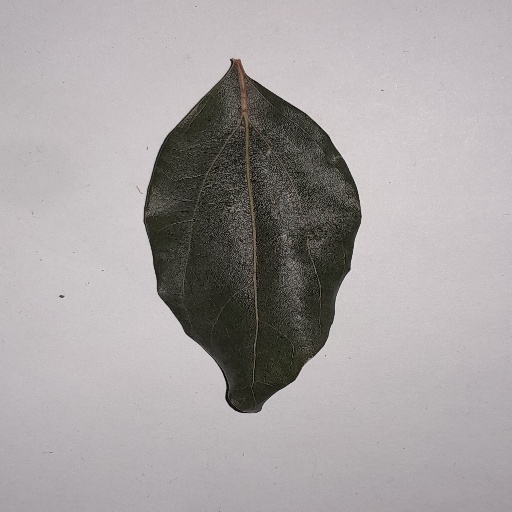
Species: Camphor
Leaf condition: Bacterial Spot